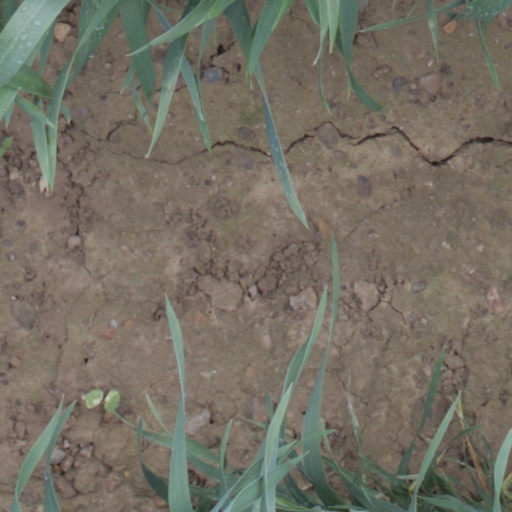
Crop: wheat